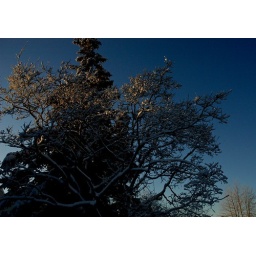
Winter trees, Romick Hill, in a clear blue sky, Christmas, Anchorage, Alaska, USA